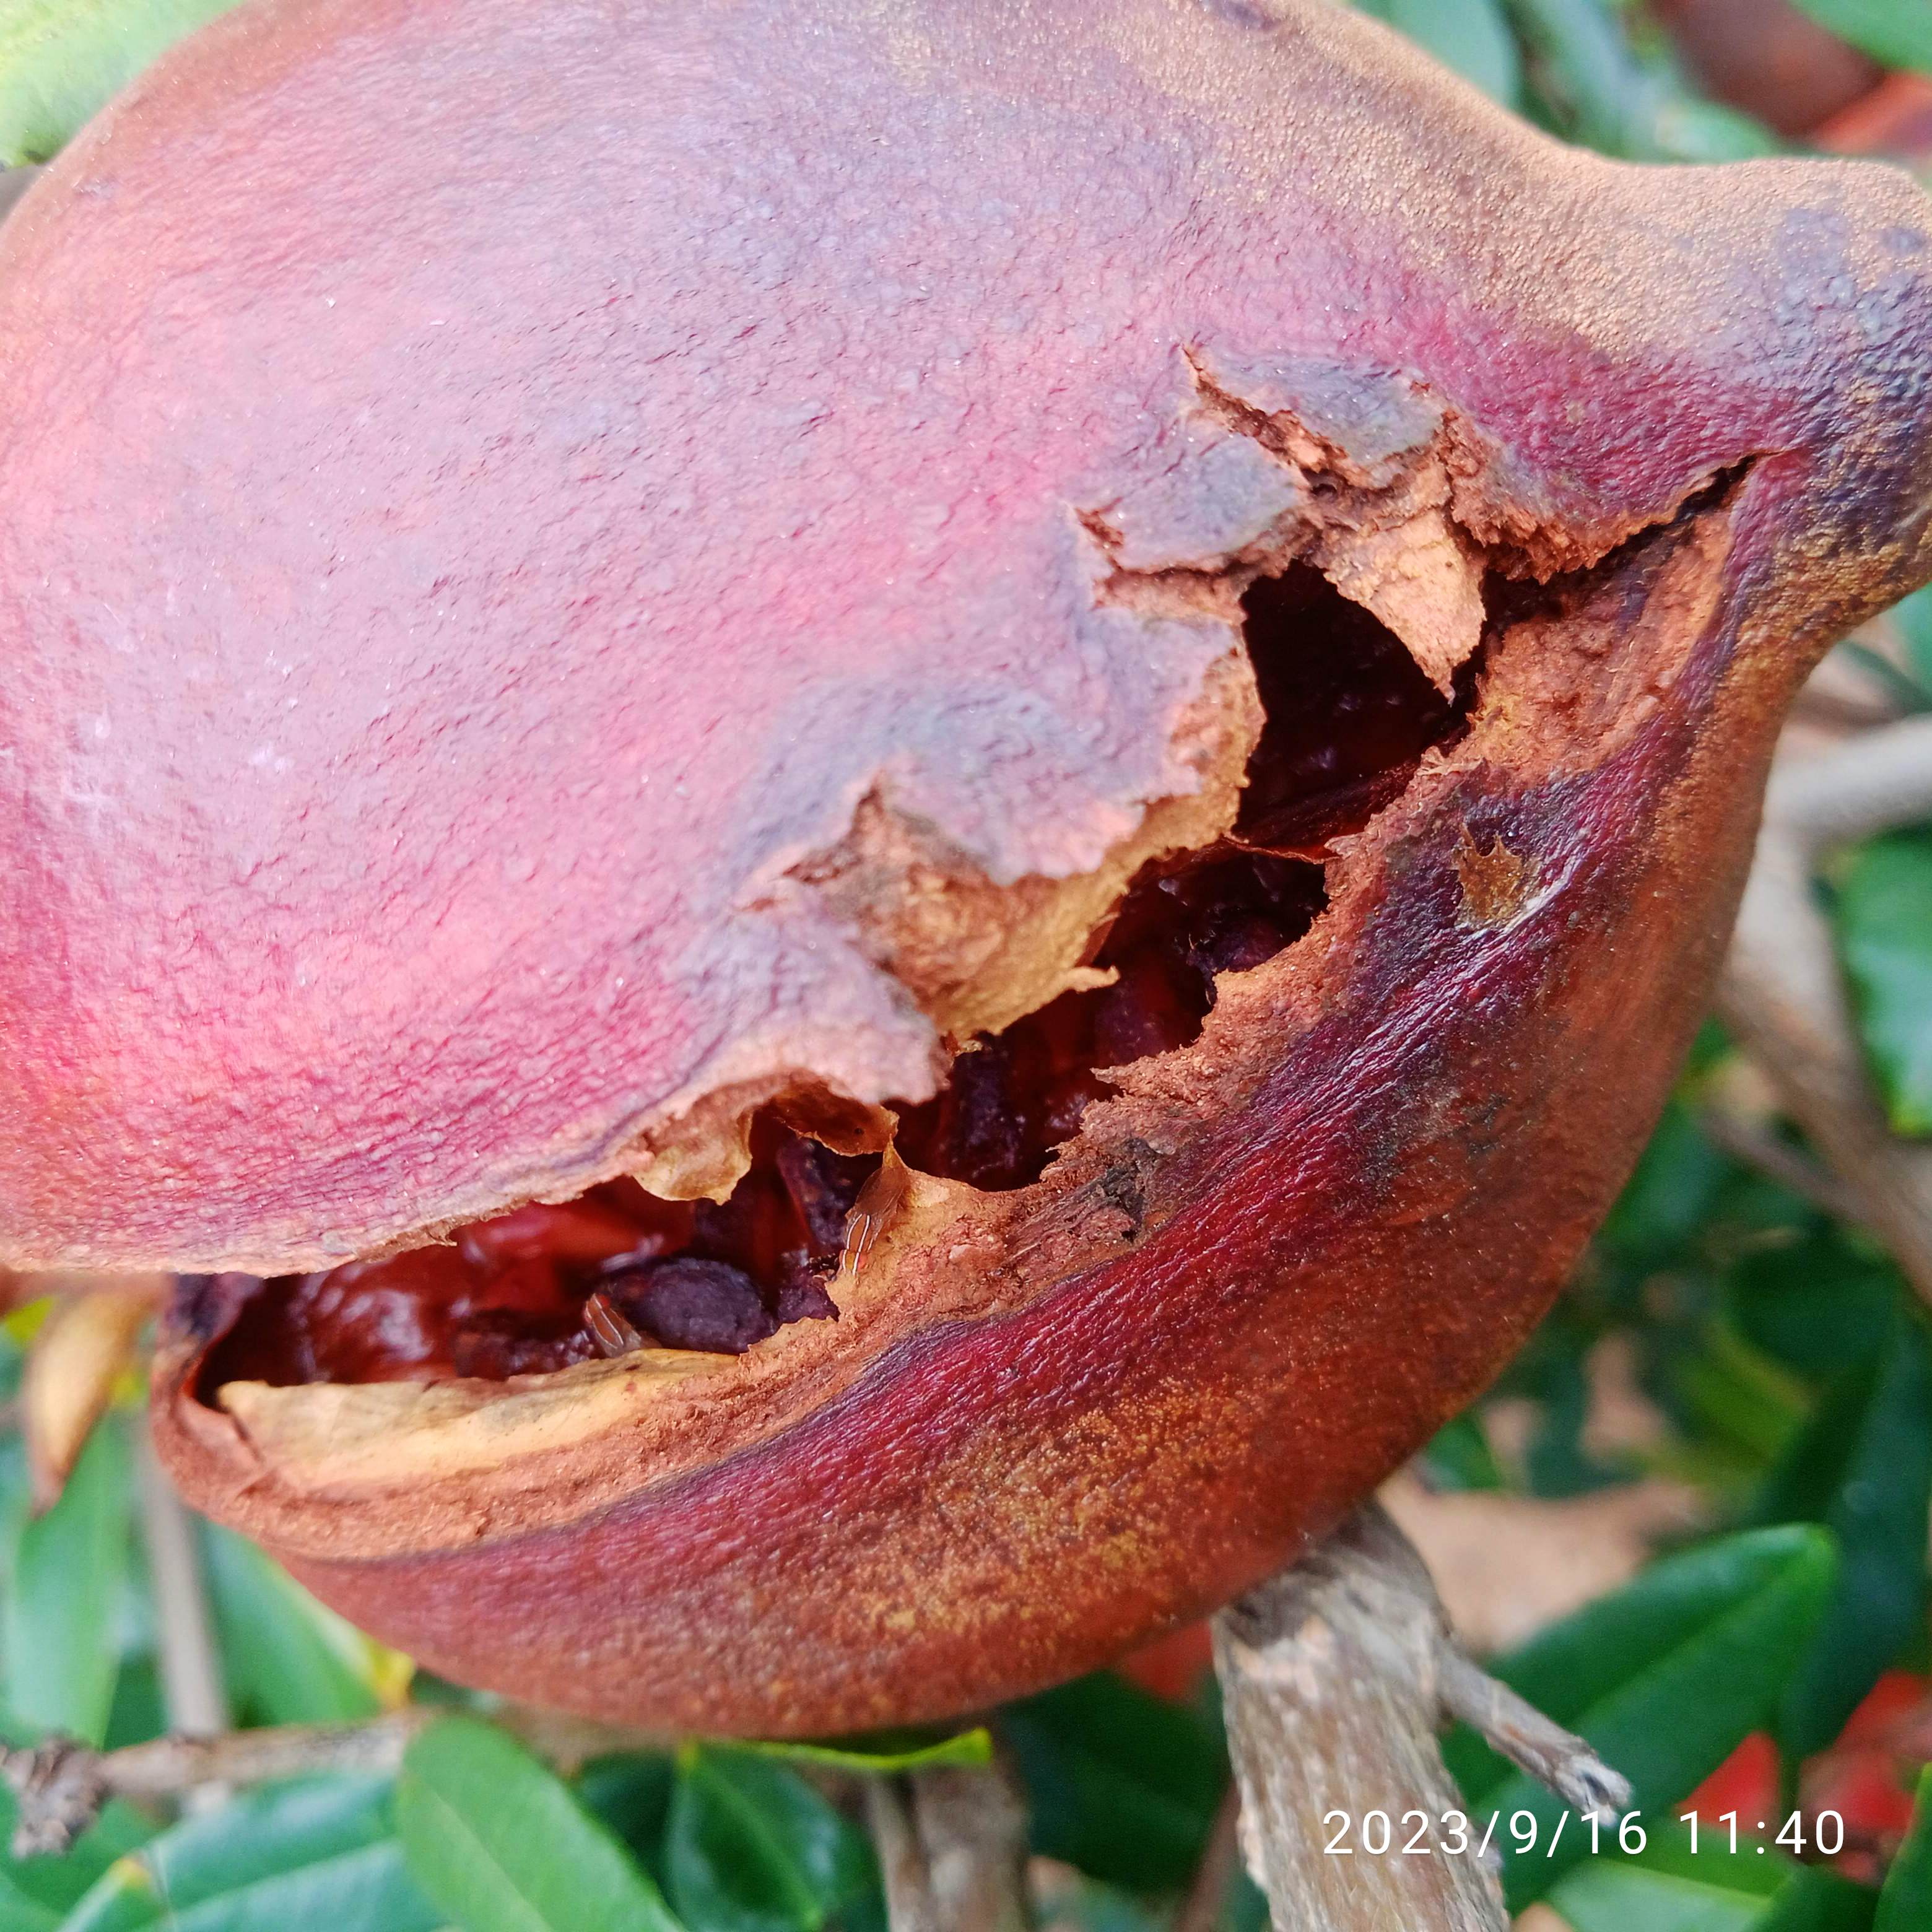
Label: Bacterial_Blight